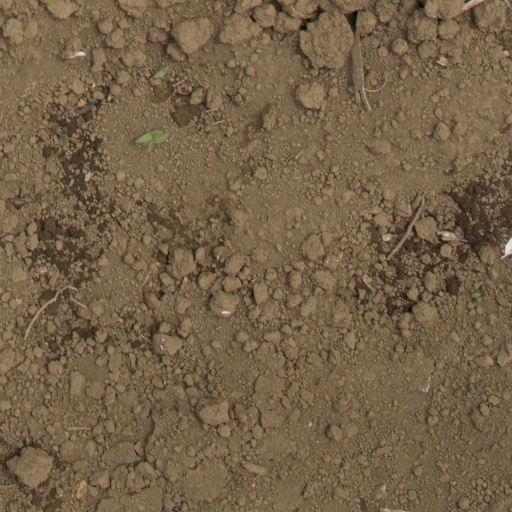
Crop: Jerusalem artichoke